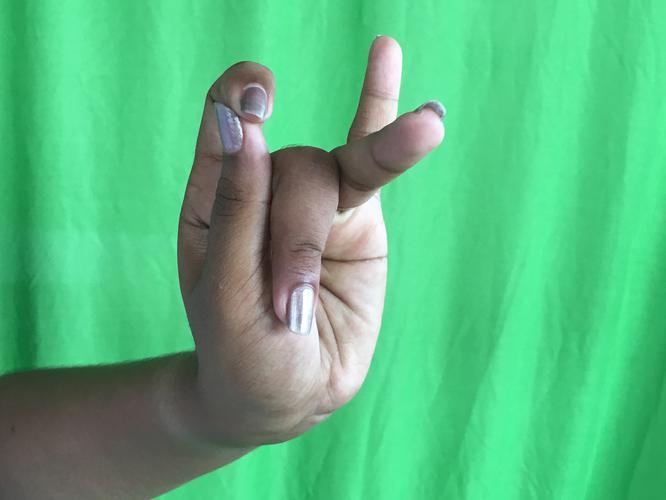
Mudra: Katakamukha_3
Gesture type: single_hand